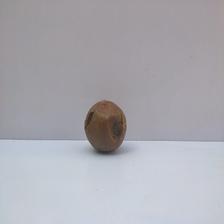
Size: Spoiled